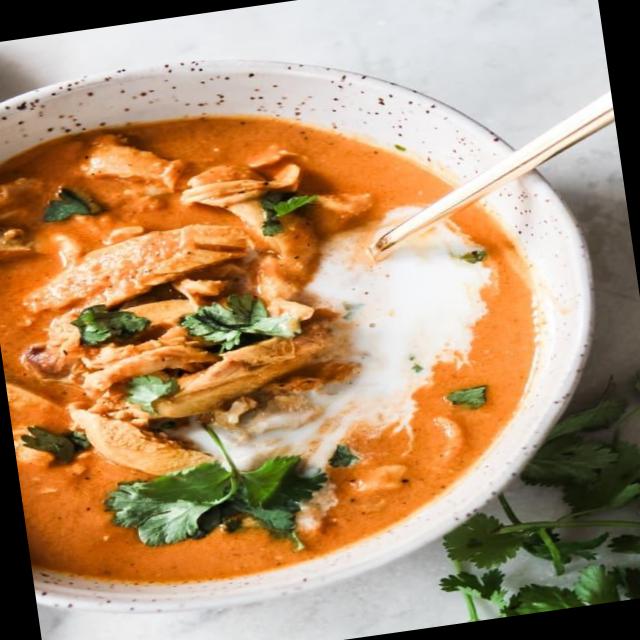
Dish: chicken_curry